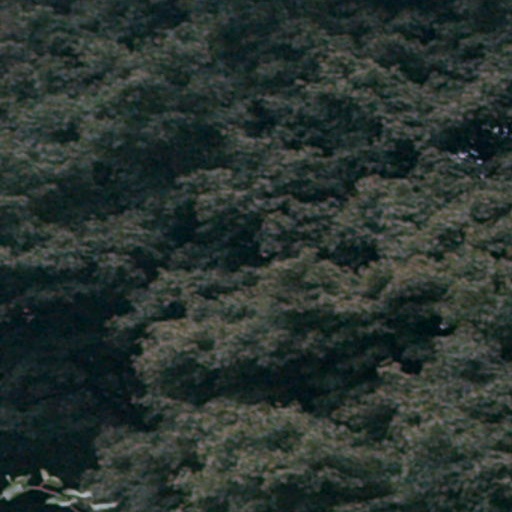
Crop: cassava